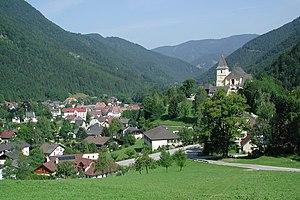
Hollenstein an der Ybbs est une commune autrichienne du district d'Amstetten en Basse-Autriche.